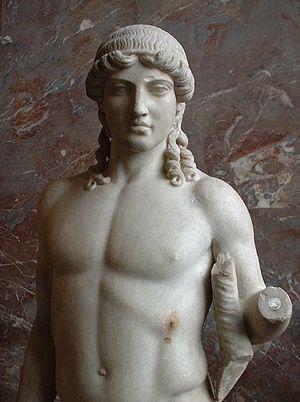
Apollon dit de Mantoue (détail), œuvre romaine d'époque impériale (Ier ou IIe siècle), copie de l'Apollon de Polyclète (v. 460 av. J.-C.).
L'Apollon de Mantoue, et ses variantes, sont les premières formes de statue de type Apollo Citharoedus, dans laquelle le dieu tient la cithare dans son bras gauche. L'œuvre type, premier exemple à avoir été découvert, est nommée ainsi par son emplacement à Mantoue; l'œuvre est une copie du Ier ou IIe siècle d'une œuvre de Polyclète, mais plus archaïque. L'exemplaire du Louvre, anciennement à la Bibliothèque Mazarine, est entré au musée en 1871.